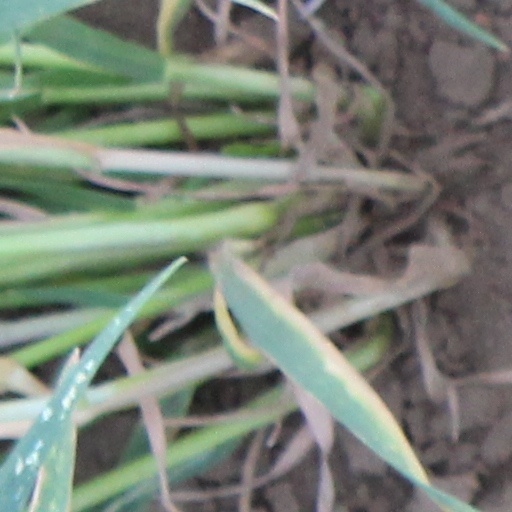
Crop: wheat